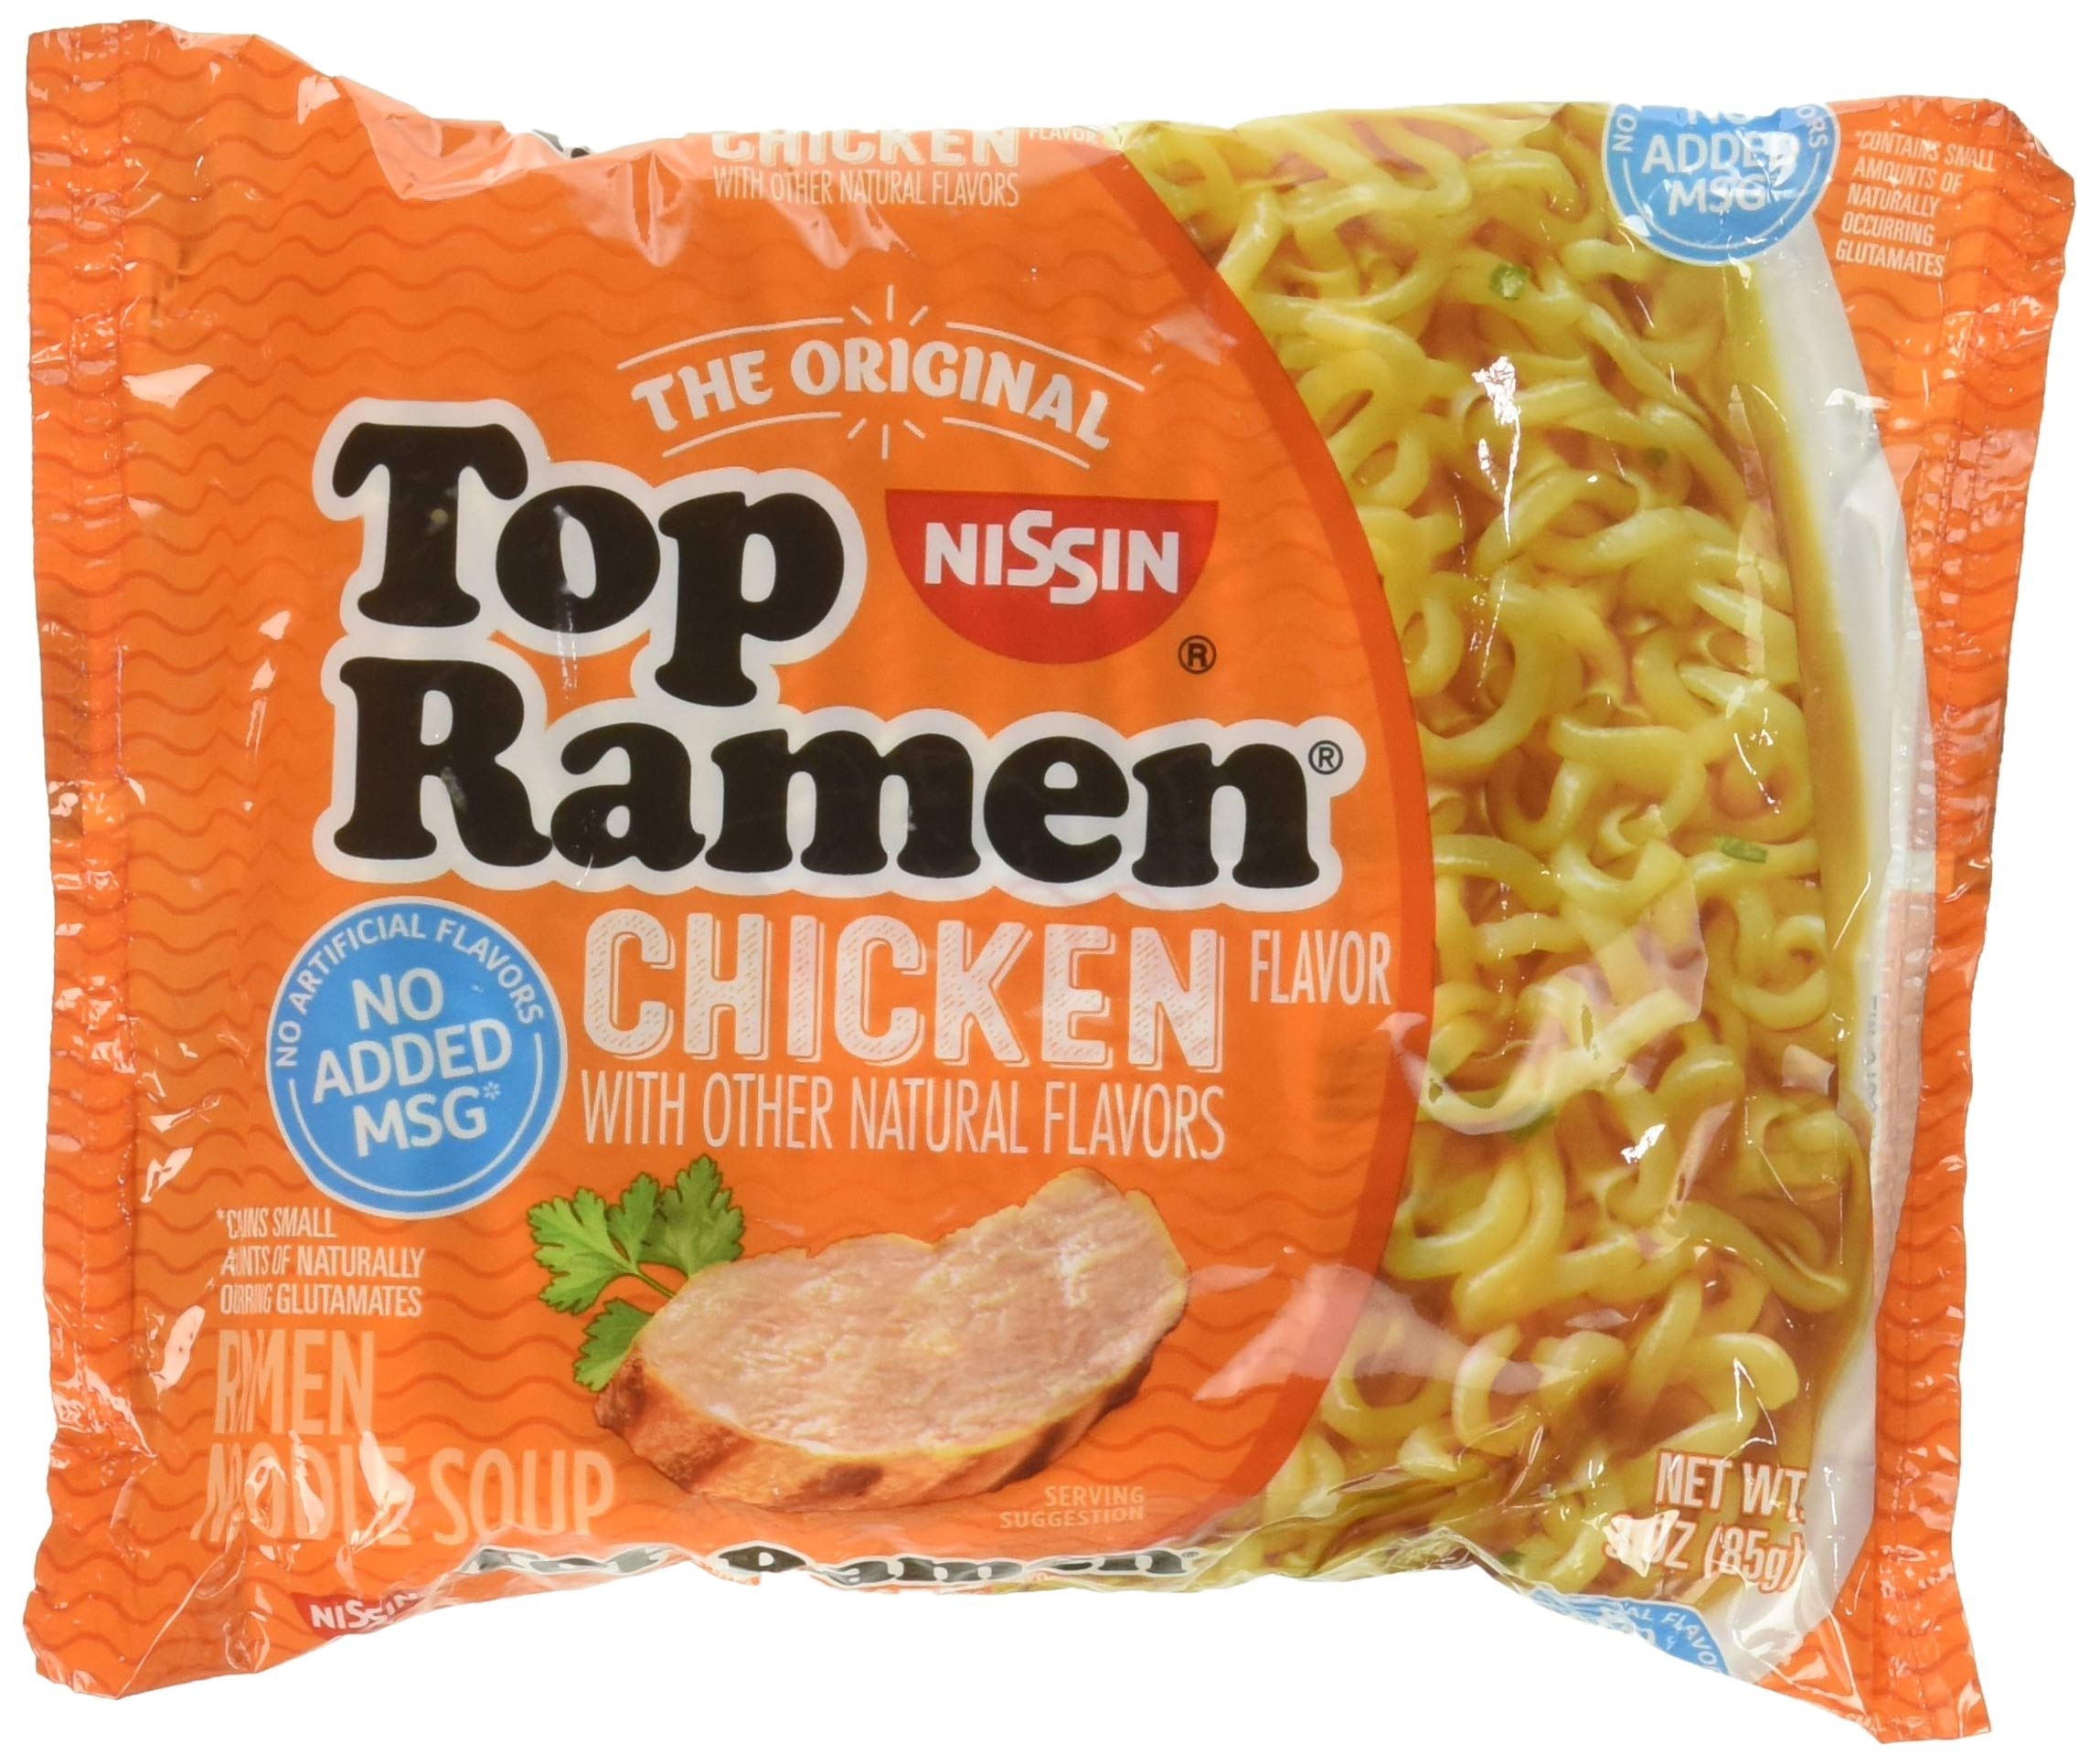
Item Name: Nissin Top Ramen Noodle Soup Chicken Flavor 3 Ounce Packages - 5 Pack
Bullet Point 1: 5 - 3 oz packages
Bullet Point 2: cooks in 3 minutes
Bullet Point 3: oodles of noodles
Bullet Point 4: great chicken flavor
Value: 15.0
Unit: Ounce

Price: 10.5